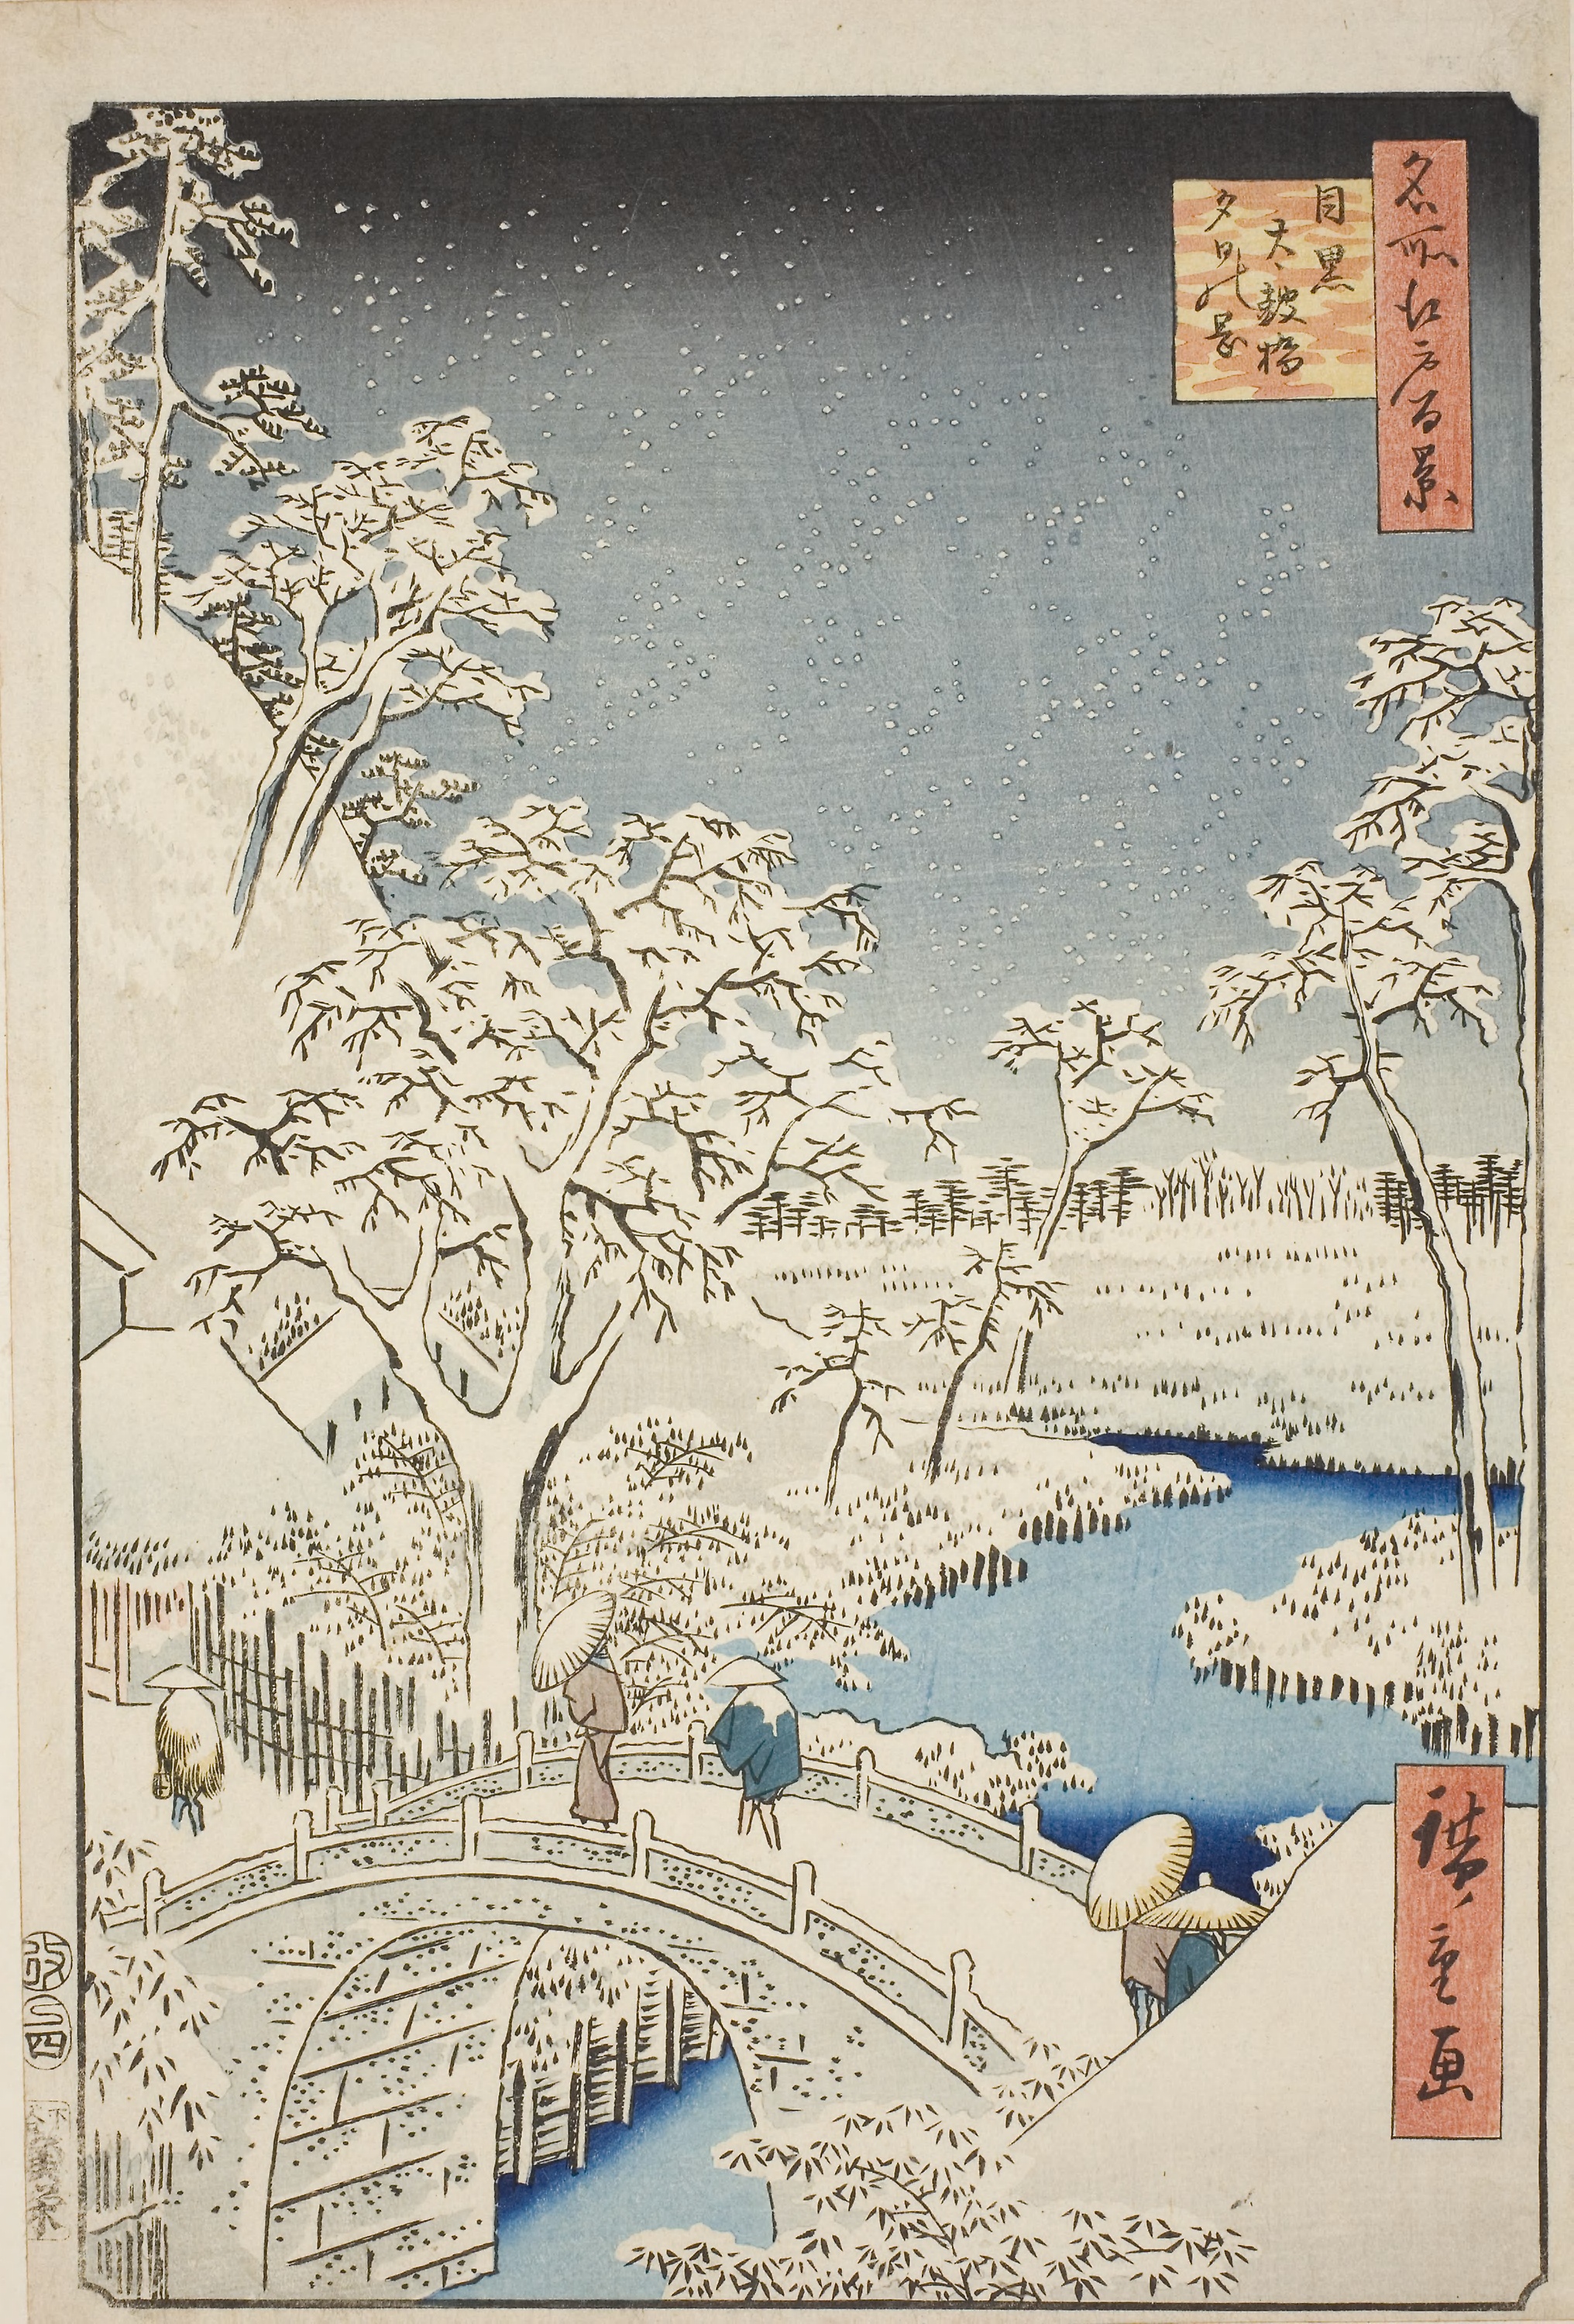
text, map, art, illustration